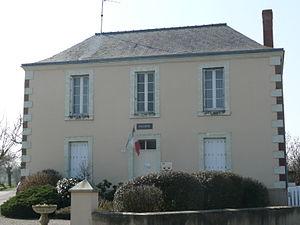
Mairie de la commune de La Chapelle-Hullin
La Chapelle-Hullin est une ancienne commune française, située dans le département de Maine-et-Loire en région Pays de la Loire.